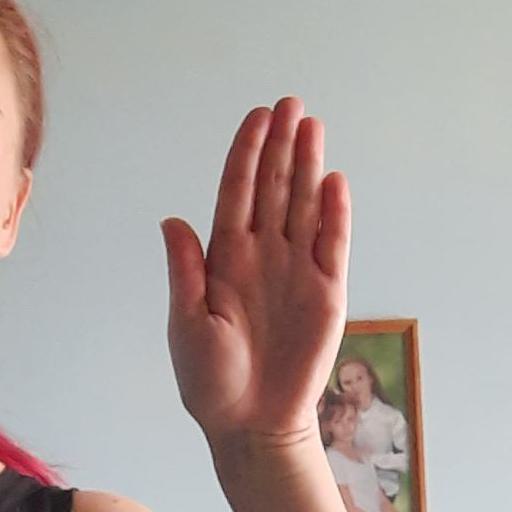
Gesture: stop